Mitsubishi eK

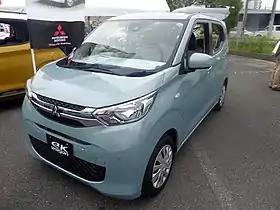
Mitsubishi eK Wagon

The is a kei car series from Mitsubishi Motors and Nissan, based on the long-running Minica, and first introduced on October 11, 2001. The ""eK"" name is an abbreviation for "excellent "keijidōsha"" (or "excellent minicar") and is meant to be pronounced "ee kay", a pun which sounds like the Japanese いい軽, meaning "good kei [car]".